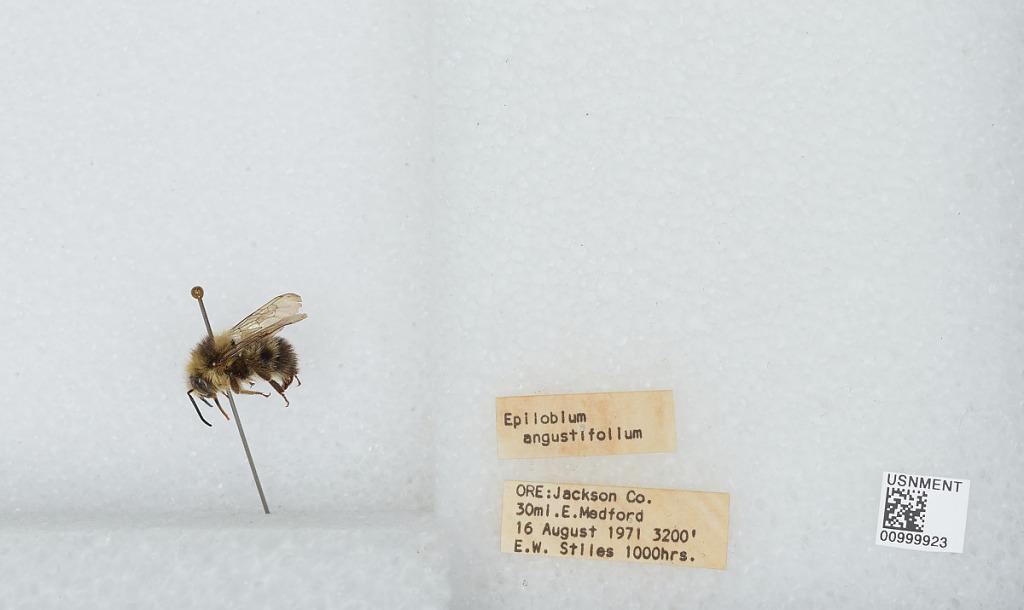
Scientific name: Bombus (Pyrobombus) mixtus Cresson
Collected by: E. Stiles
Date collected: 1971-8-16
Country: United States
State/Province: Oregon
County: Jackson
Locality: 30 miles East of Medford
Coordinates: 42.2569, -122.506